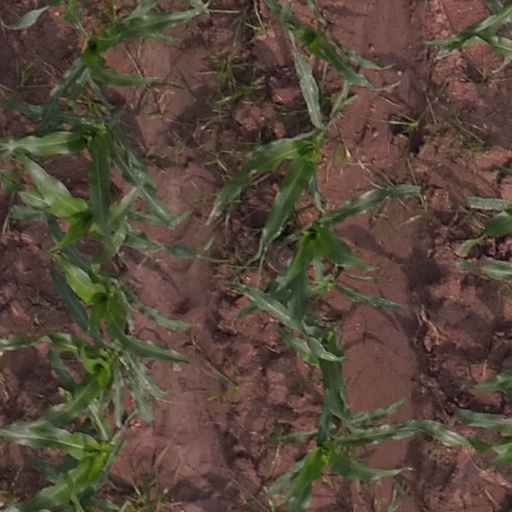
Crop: maize; corn